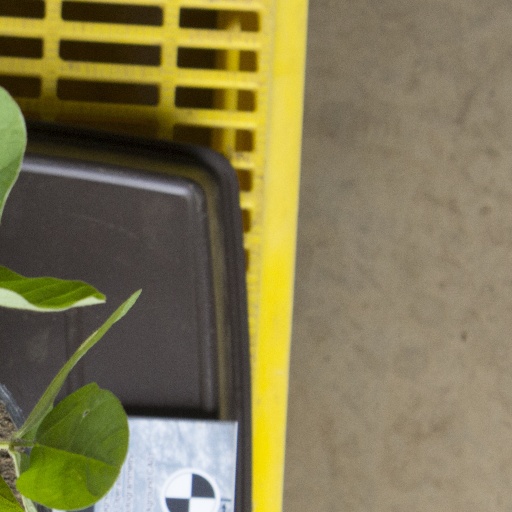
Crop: soybean